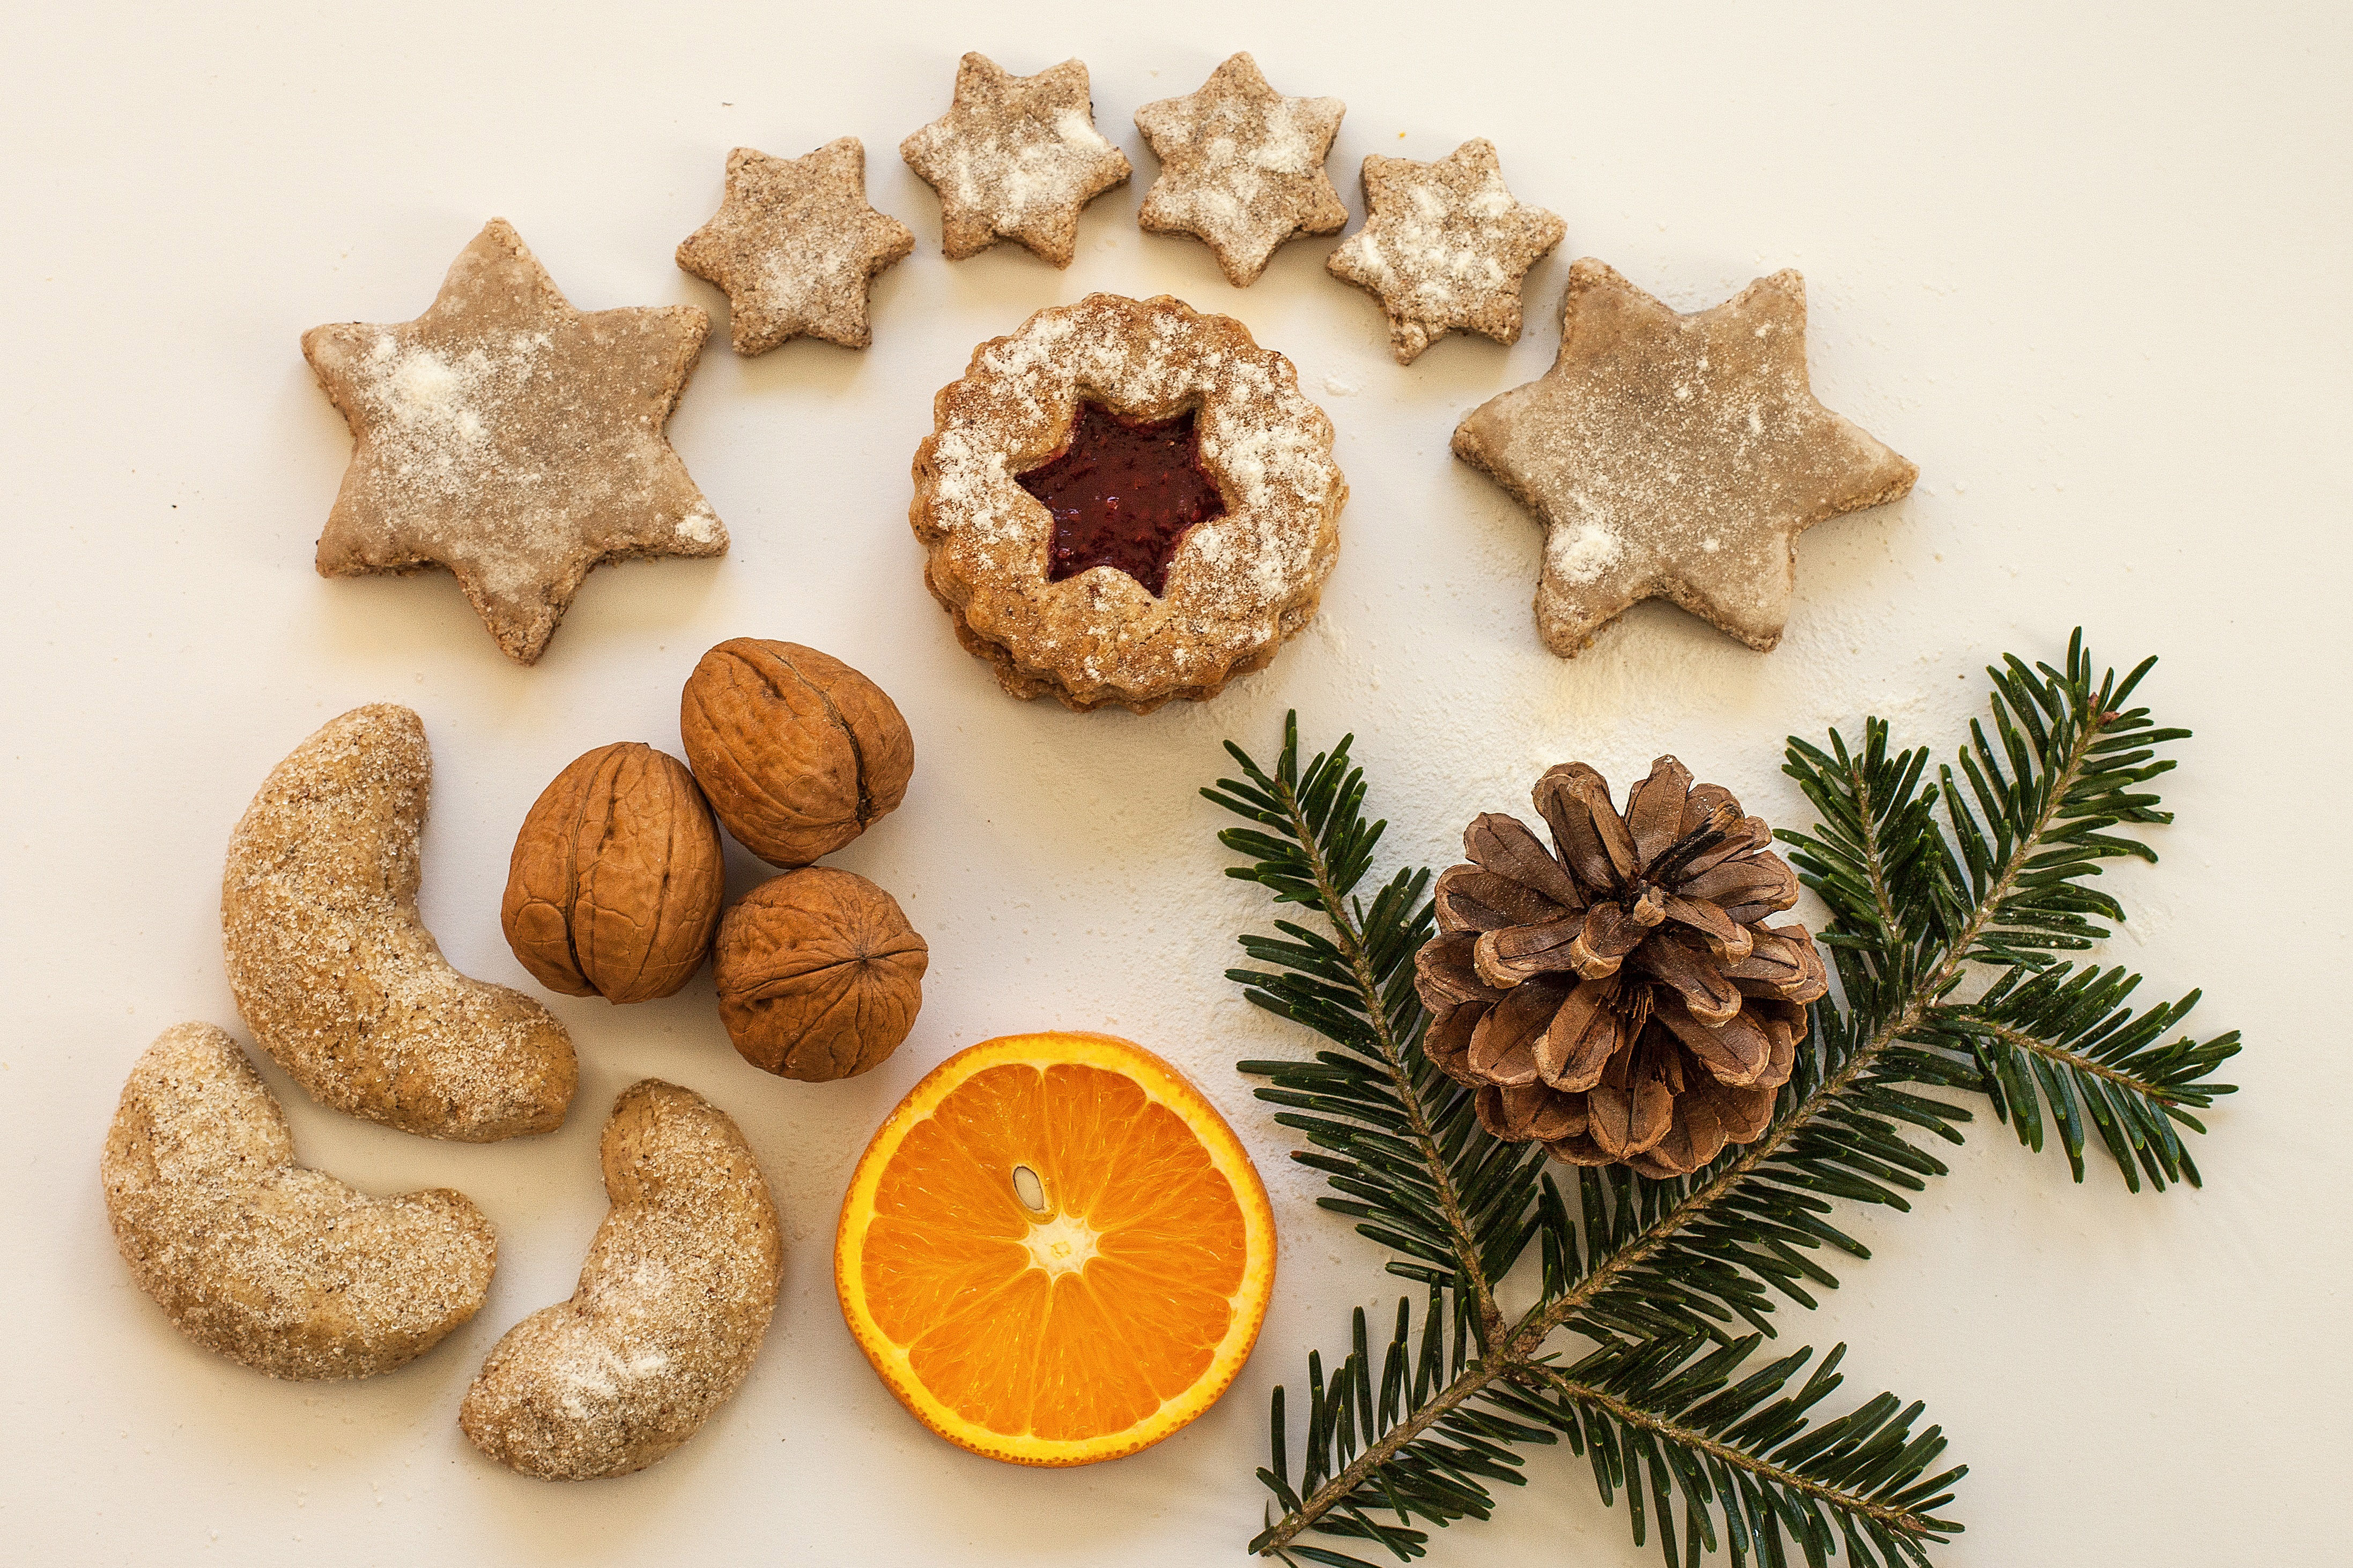
gingerbread, christmas decoration, food, biscuit, bredele, tree, cuisine, pine family, pine, cinnamon, cookie, conifer, interior design, lebkuchen, dish, fir, christmas ornament, finger food, christmas eve